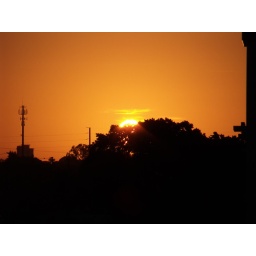
the sun begins climbing above the oak tree, with glorified orange cloud above